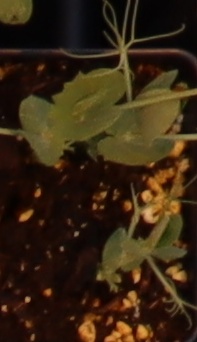
Label: Field Pea